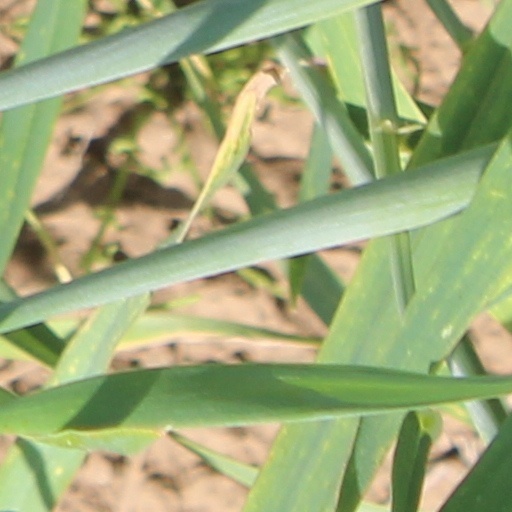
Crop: wheat